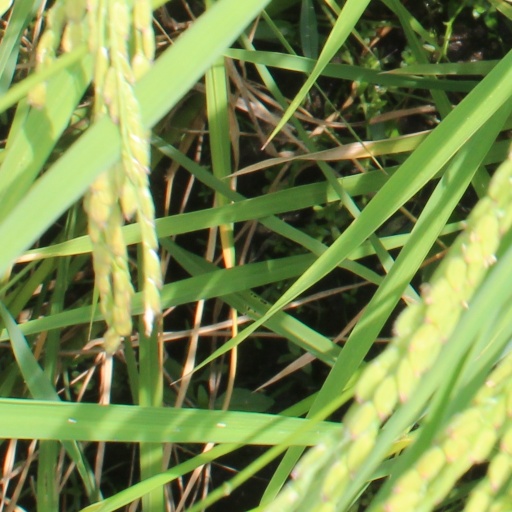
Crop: rice